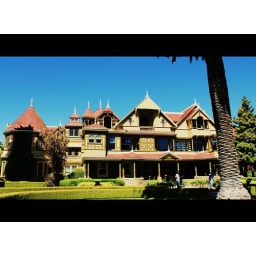
coming to a theater near you. San Jose, CA. This house is MUCH bigger than it looks.